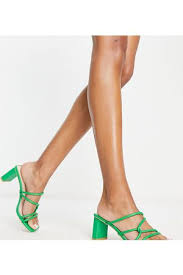
Label: Clog